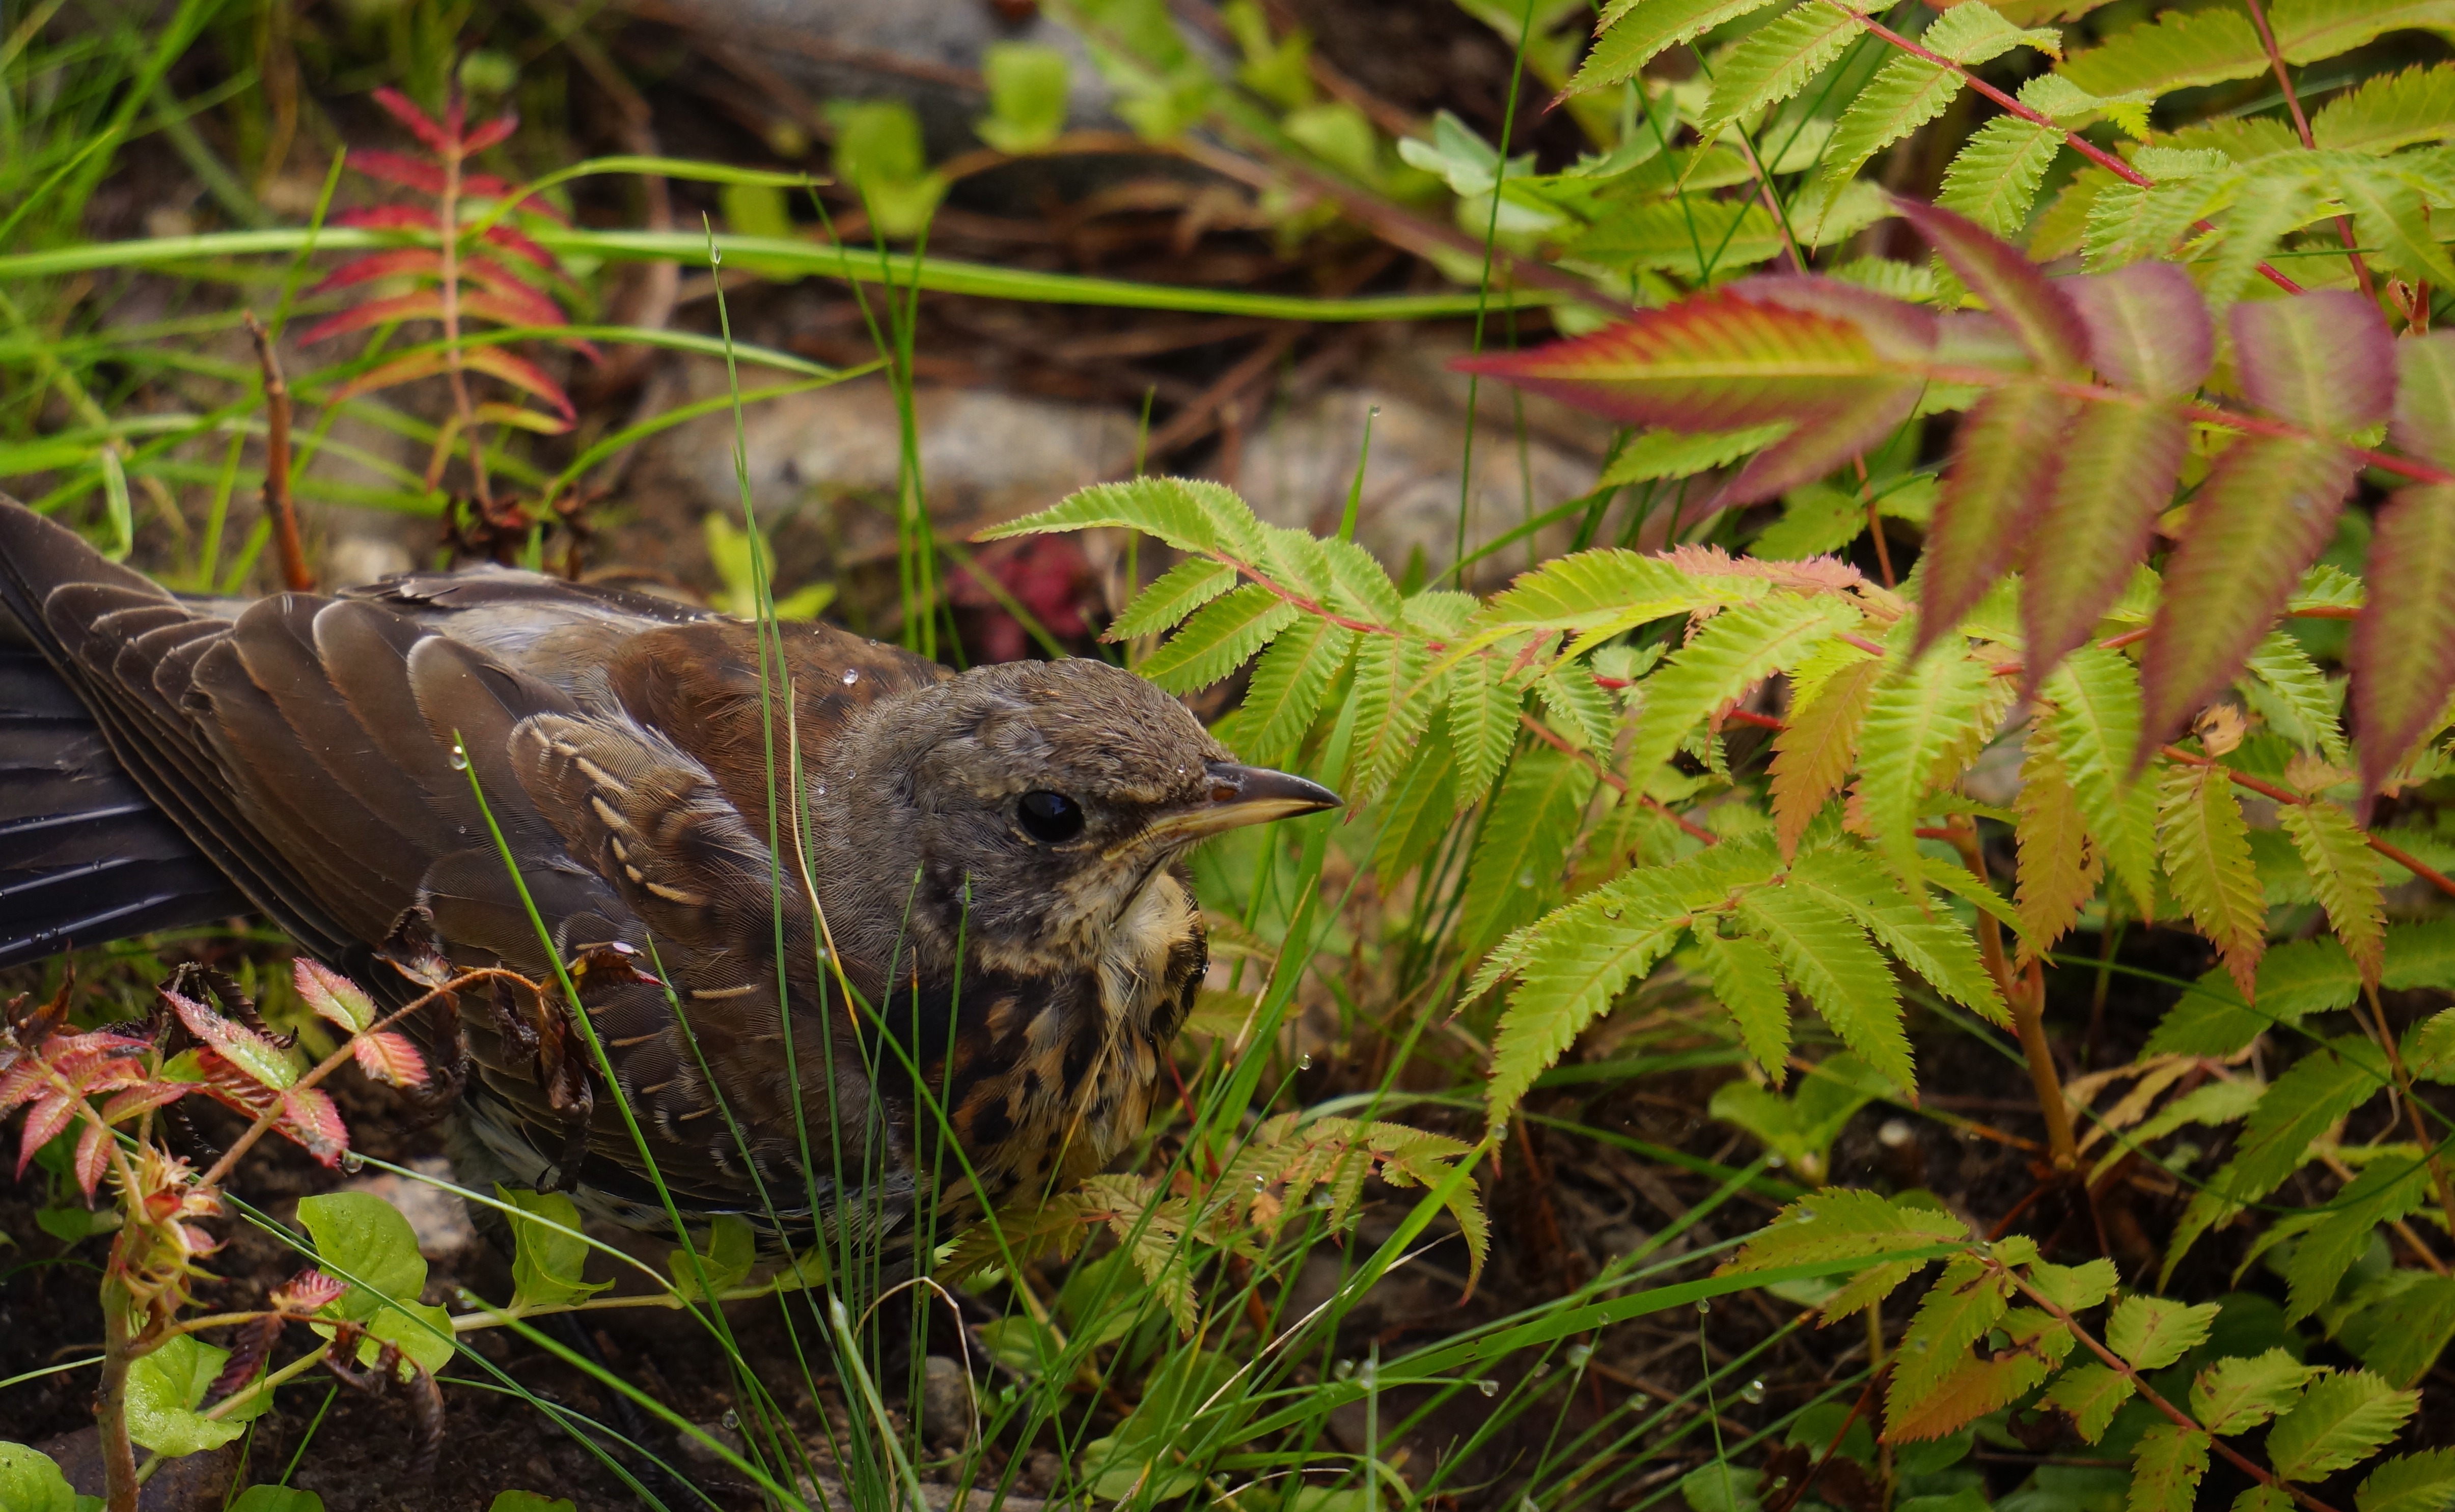
nature, forest, branch, bird, leaf, flower, wildlife, young, jungle, garden, flora, fauna, rainforest, habitat, thrush, frightened, natural environment, perching bird, camouflages